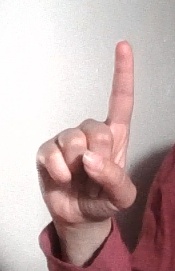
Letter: bb